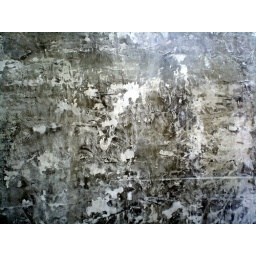
another one of my obsessions abstract / textures wall of building in fort lauderdale